Rene Saguisag

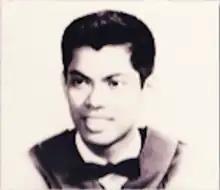
Saguisag's graduation photo in 1963

Saguisag went on to graduate with a Bachelor of Arts degree in 1959 from San Beda College with honor-level grades, taking one semester studying one of his favorite subjects, Spanish, at the University of the East to complete requirements. He also later graduated cum laude from San Beda College with a bachelor of laws degree in 1963 and placed 6th in the same year's Bar Examinations. In order to make ends meet, Saguisag worked as a checker, laborer, construction site guard, and messenger from 1959 to 1962. Saguisag then had to choose to study in Spain at the University of Navarra, or the University of Michigan, where he topped the competition for scholarships. However he was accepted into Harvard after sending a letter in what he called a rinky-dink typewriter where, ""lulundag ang mga keys"" (the keys would fall off). Saguisag eventually entered Harvard and obtained his Master of Laws degree from Harvard Law School in 1968. He first worked in private companies in the United States, including a San Francisco law firm as training grounds. It was here where he befriended client Joe McMicking, who developed the city of Makati on behalf of Ayala Corporation. Saguisag then started out his Philippine career as a student researcher, then associate, and eventually part-time member of Ledesma, Guytingco, Velasco and Saguisag from 1962 to 1972. He became a member of the San Beda Law Faculty (Assistant Dean 1971–1972) from 1961 to 1972, and eventually returned to teach Political law and other related subjects after martial law.